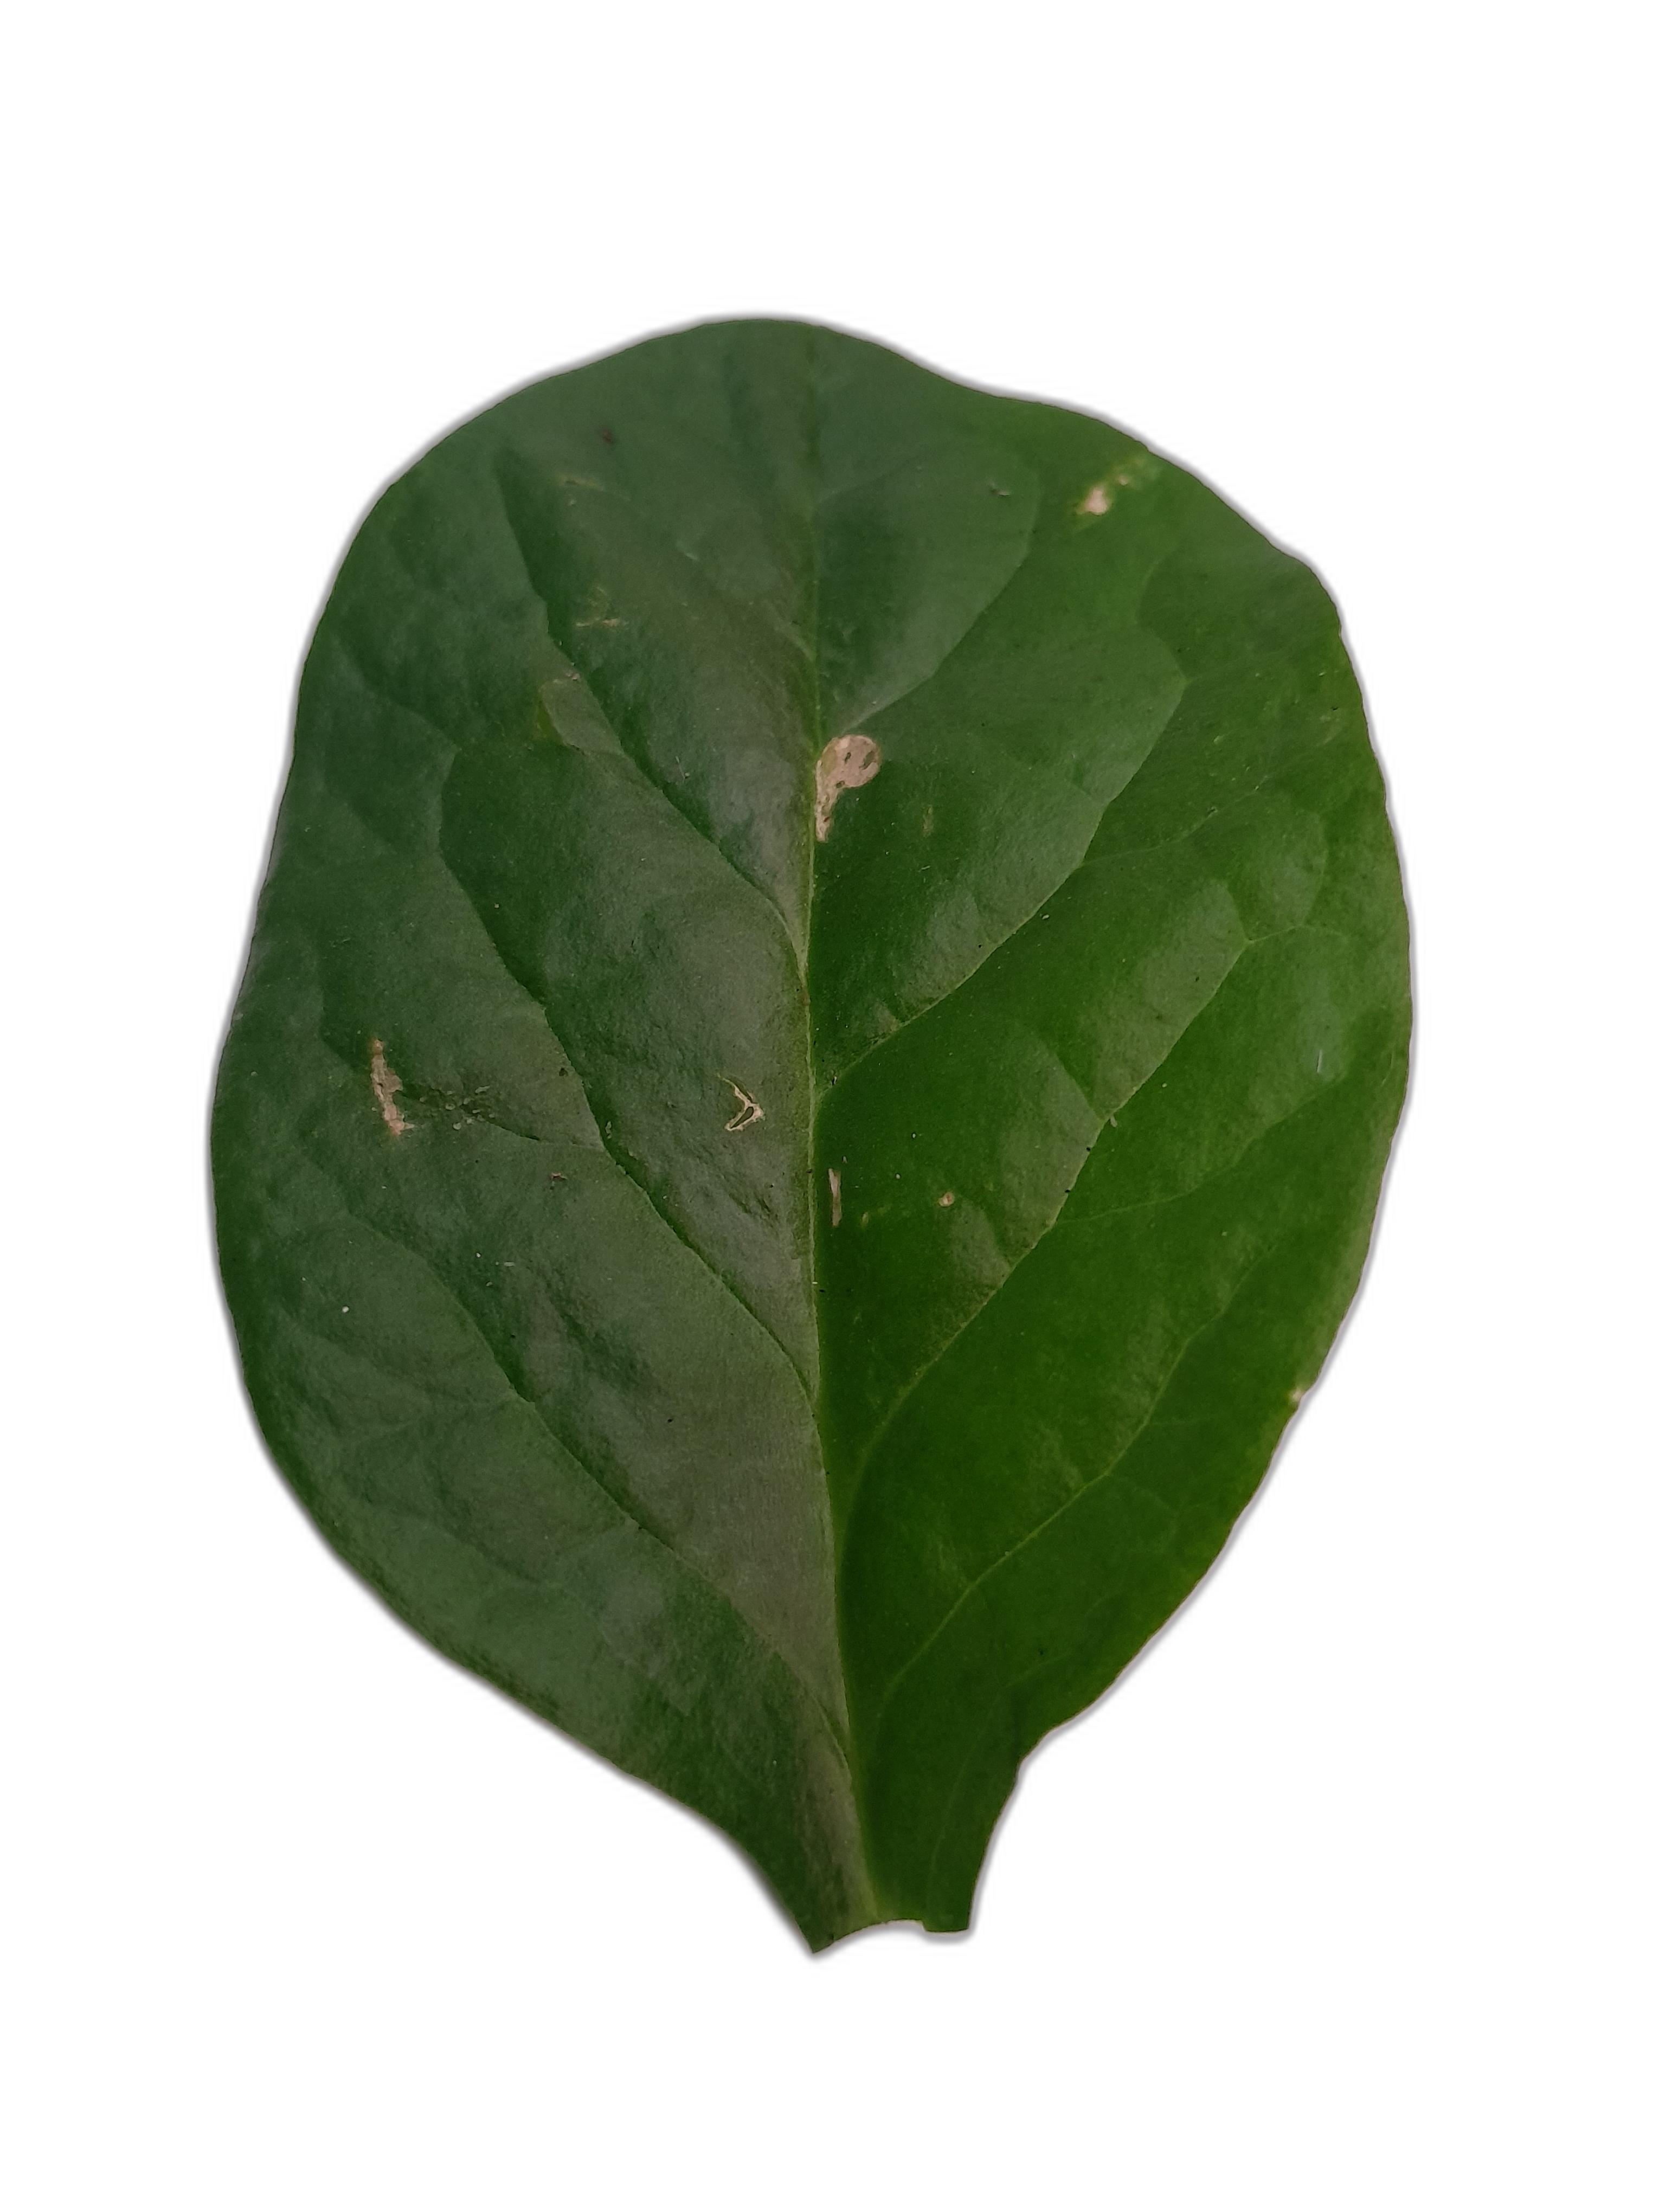
Label: Anthracnose